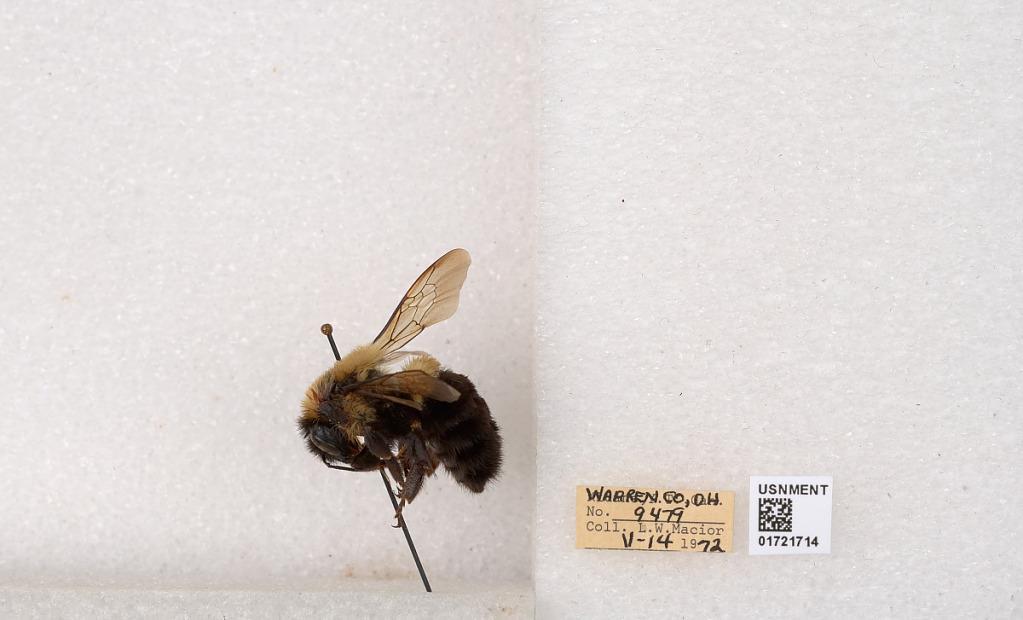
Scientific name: Bombus impatiens Cresson
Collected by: L. Macior
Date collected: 1972-5-14
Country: United States
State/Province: Ohio
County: Warren
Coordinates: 39.4276, -84.1668